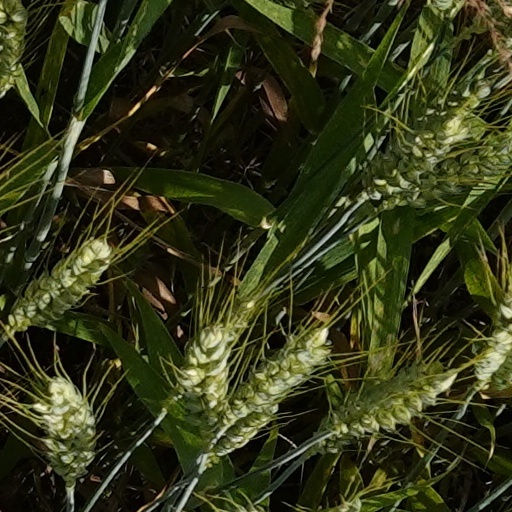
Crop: wheat